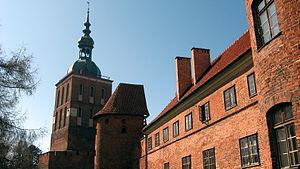
Frombork, est une ville du nord de la Pologne, sur les bords de la lagune de la Vistule, dans la voïvodie de Varmie-Mazurie, dans le comté de Braniewo.